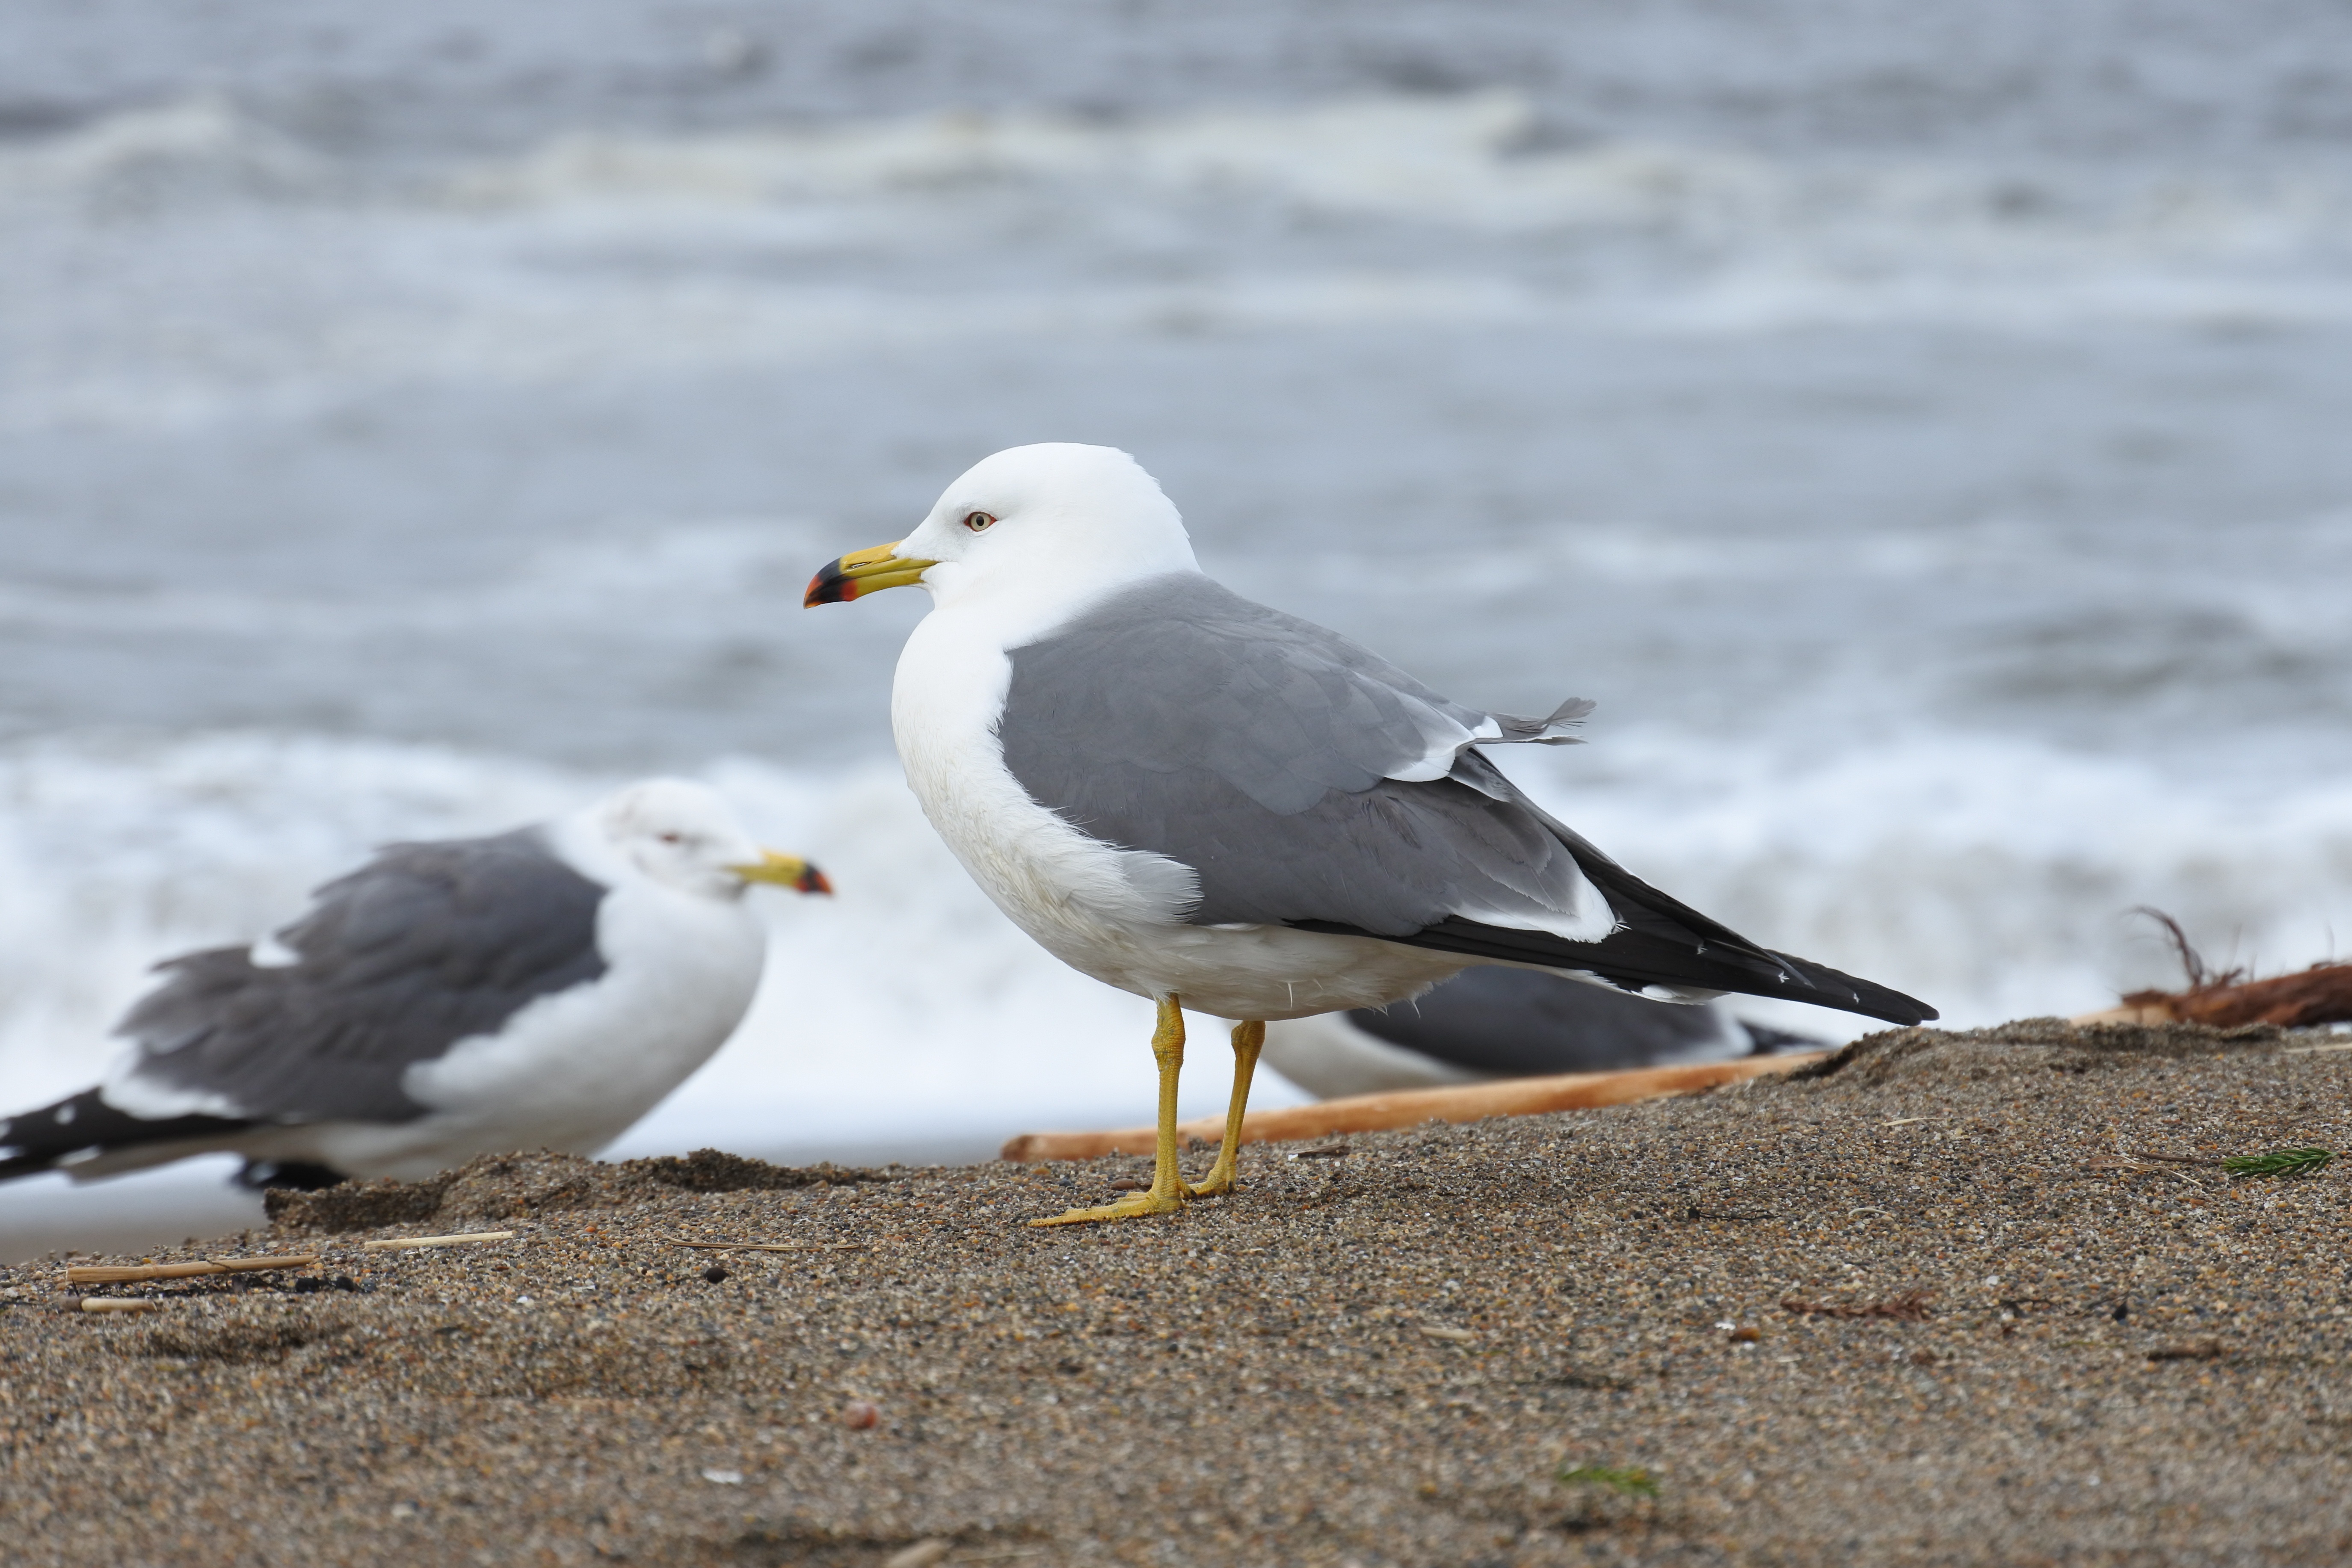
beach, sea, bird, wave, animal, seabird, seagull, wildlife, gull, beak, natural, fauna, wild animal, vertebrate, shorebird, sea gull, charadriiformes, european herring gull, great black backed gull, unrestrained